Religion in Armenia

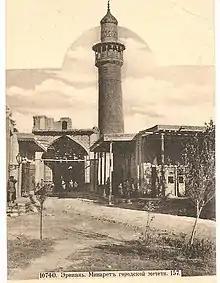
Minaret of the Urban Mosque in Yerevan

According to the Census of 2011, there are 7,587 adherents of Eastern Orthodoxy in Armenia, mainly Russians, Ukrainians, Georgians and Greeks. Russian Orthodox community is centered around Church of the Intercession of the Holy Mother of God in Yerevan, consecrated in 1912.